Esplendor Geometrico

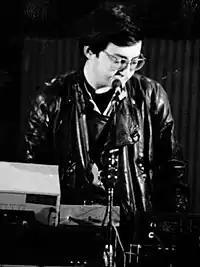
Live in Rome 1986.

In 1990, the band released a double cassette box titled "Diez años de esplendor" to commemorate the tenth anniversary of the band. It was recorded and mastered in Belgium. In 1997, it was reissue as a double-CD set titled "Tarikat". The reissue label "Vinyl-On-Demand" also released the 3LP box "1980-1989; First decade" in 2007, including a third LP with live studio and bonus tracks. In addition, there is also a red 'Friends Edition' box set with golden imprints.